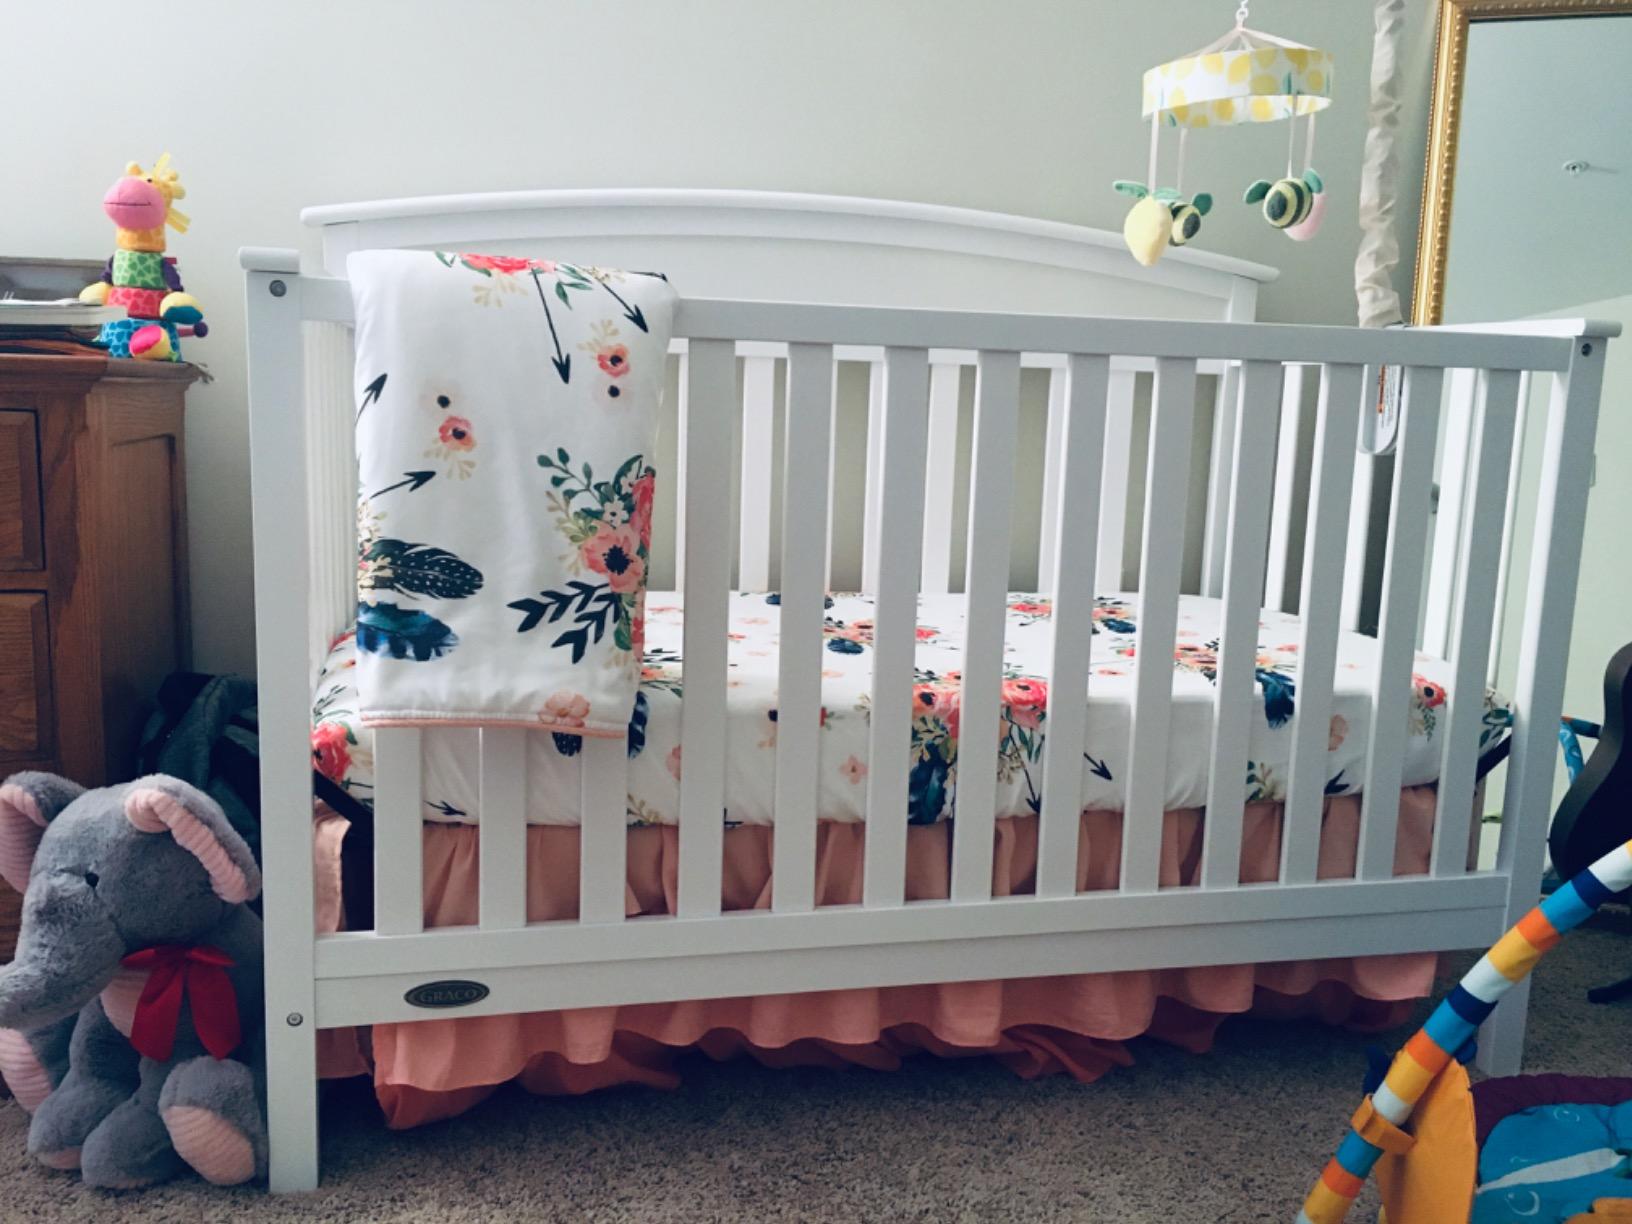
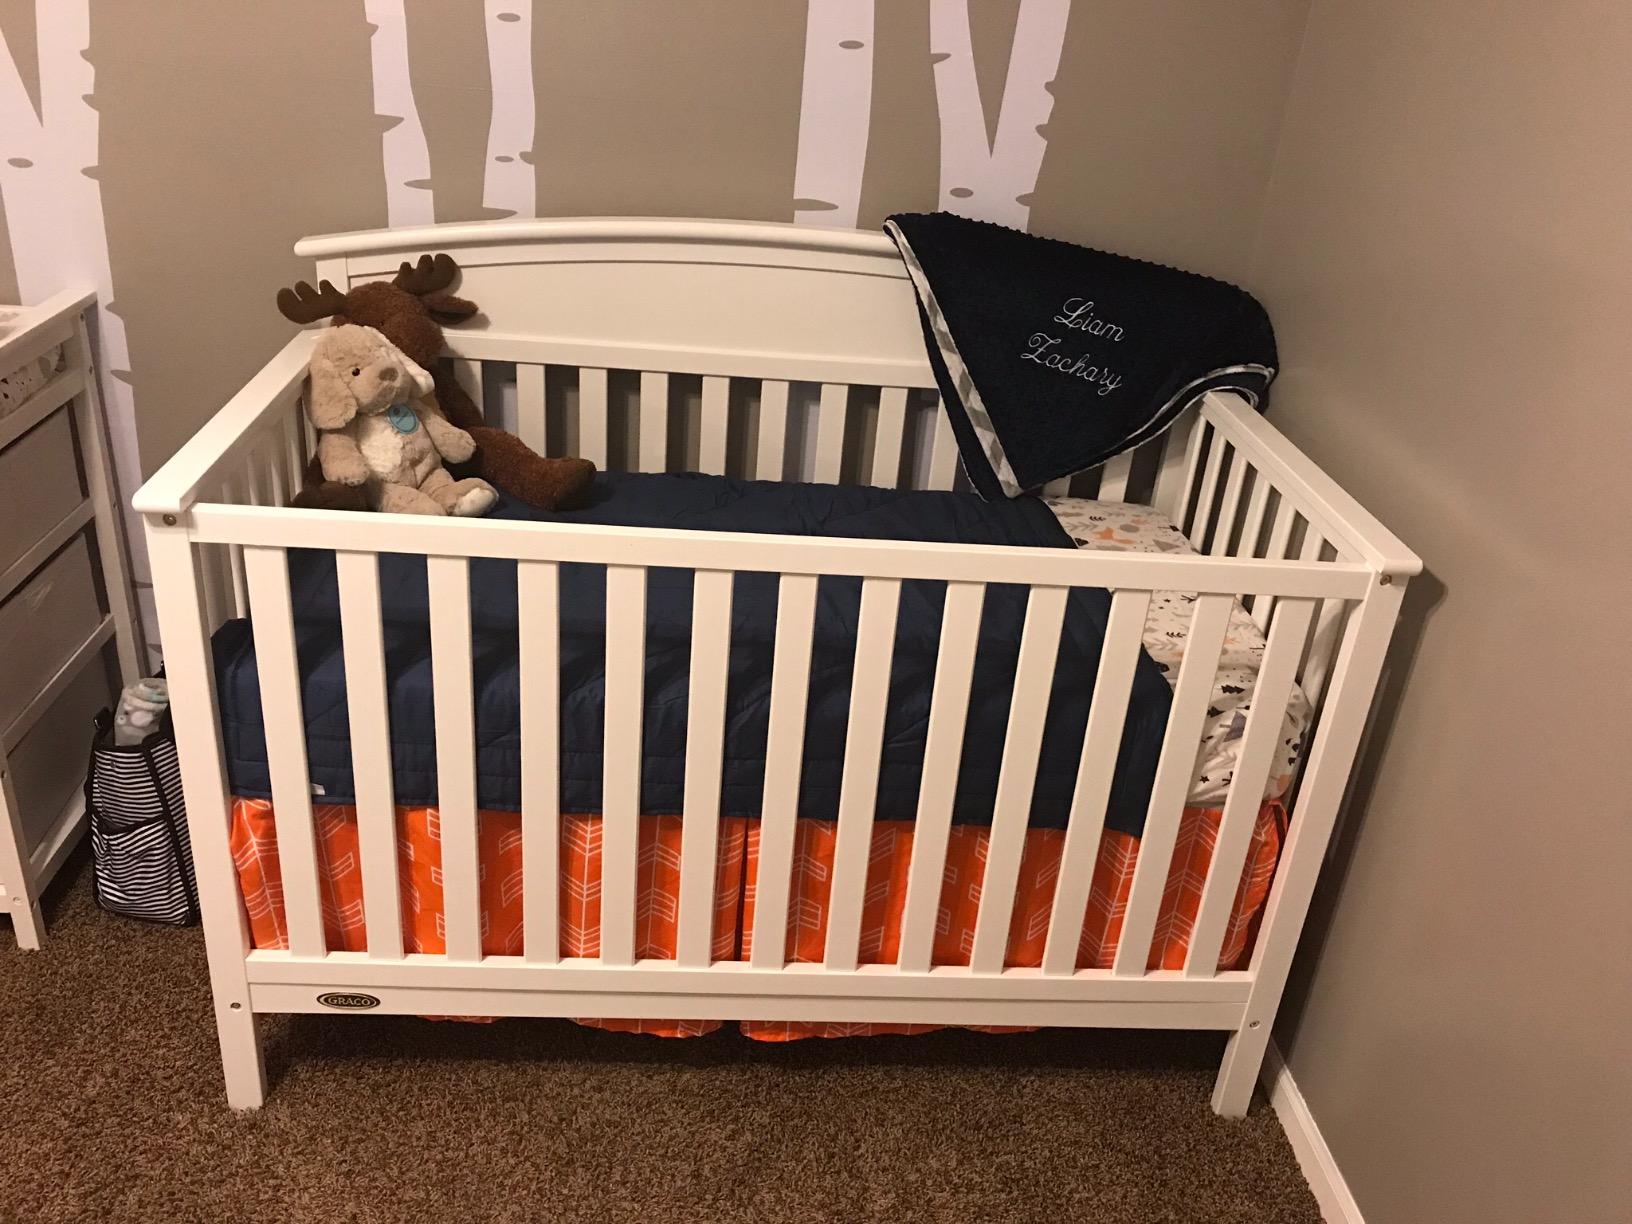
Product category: products_crib
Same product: yes